Johannus

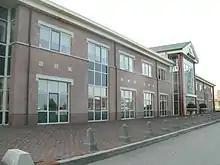
The Johannus factory in Ede, Netherlands

In 1985, Hans Versteegt retired from the company he founded. In 1987, Gert van de Weerd acquired Johannus, introducing real-time sampling in digital organ technology, and increased organ sales in many countries. In 2002, a new headquarters and production facility was inaugurated at Keplerlaan 2 in Ede. Built in late 19th-century style, the new headquarters has a concert hall that seats 330.